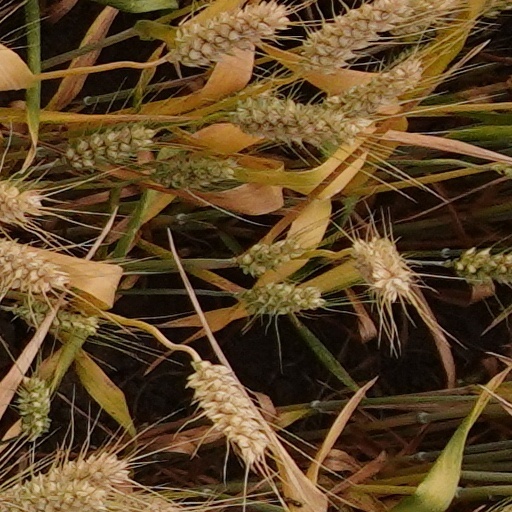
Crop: wheat